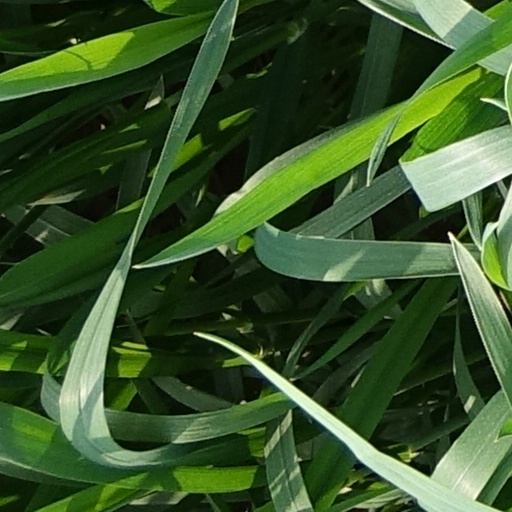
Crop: wheat